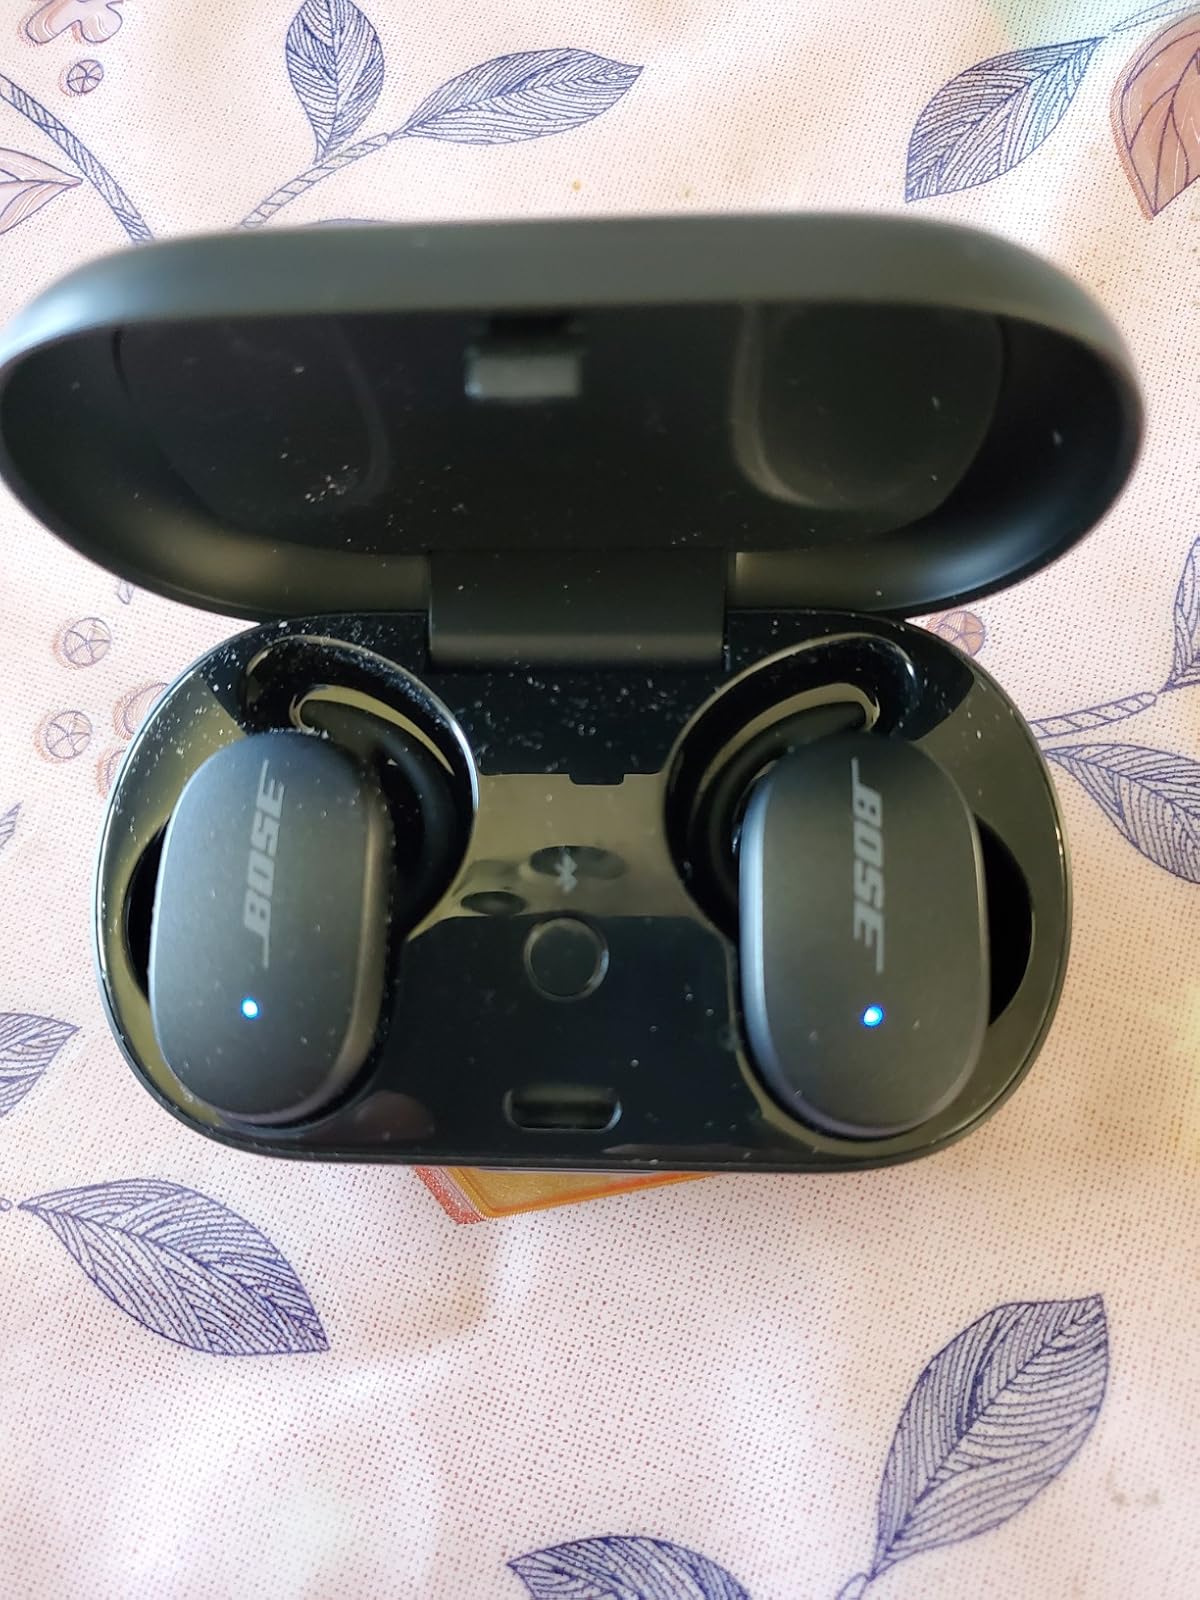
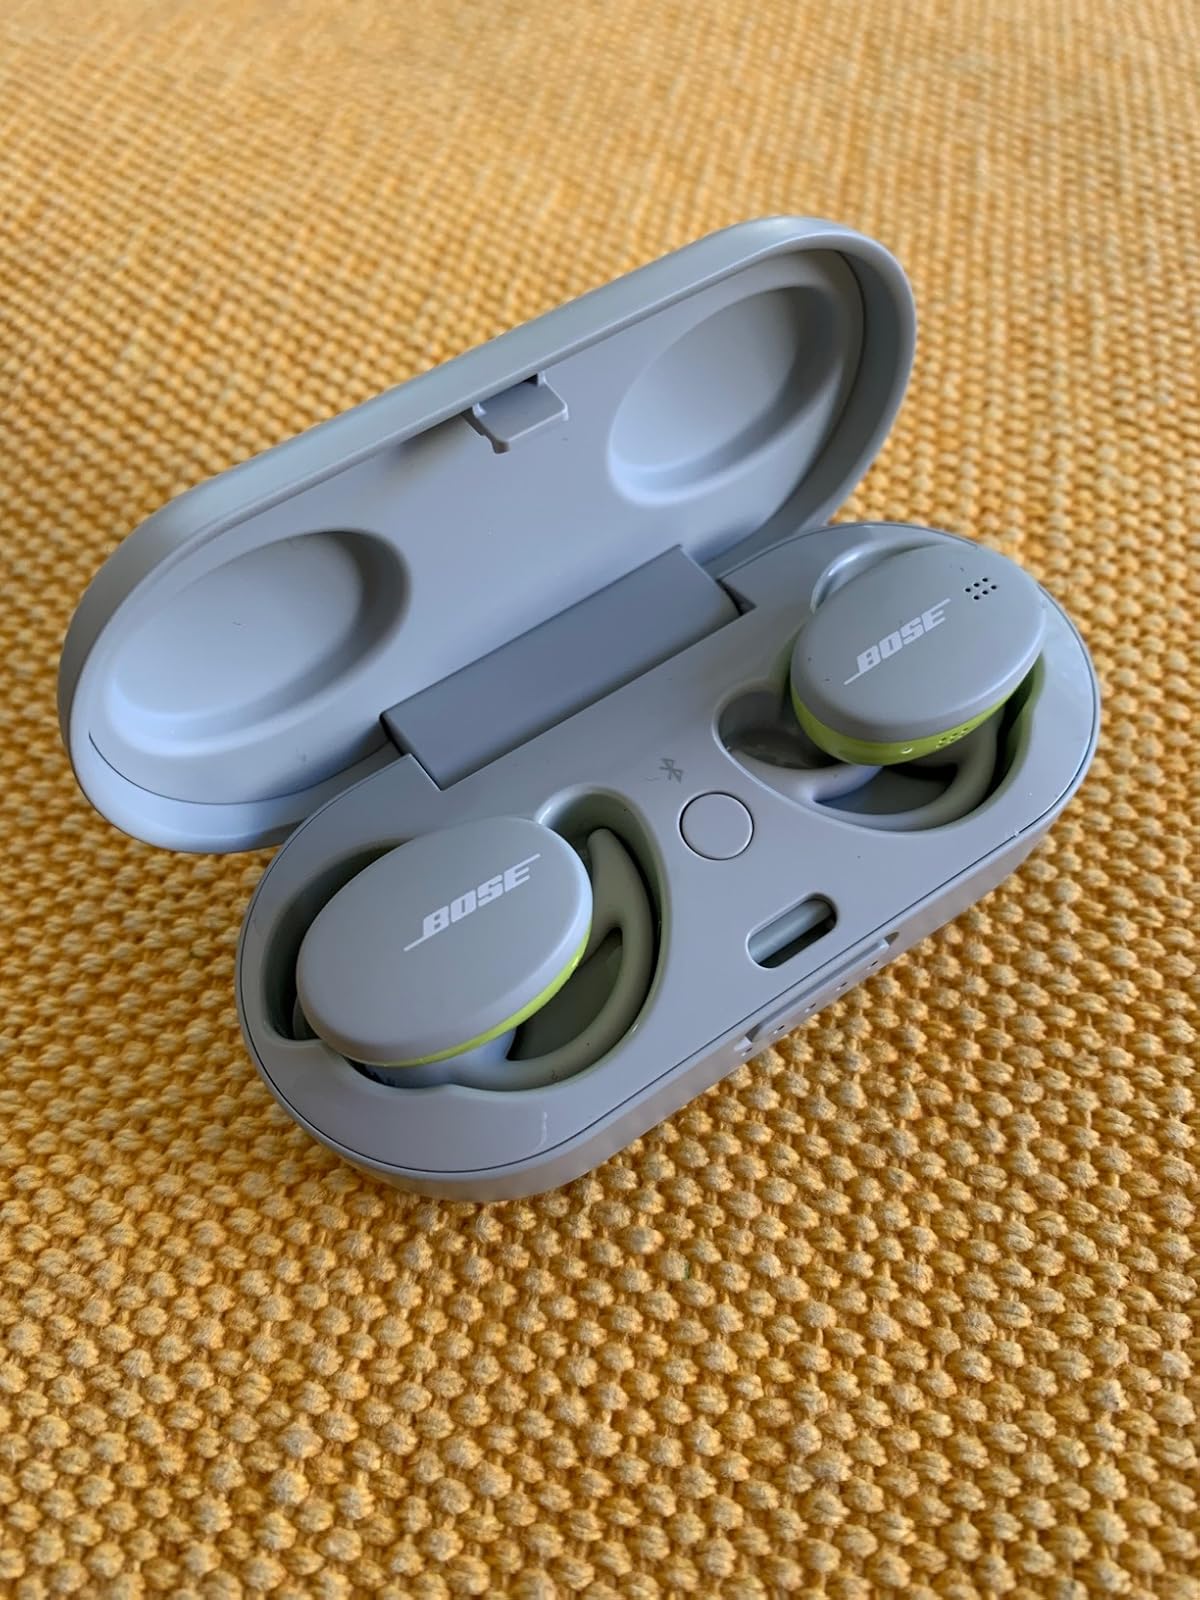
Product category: earbuds
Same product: no